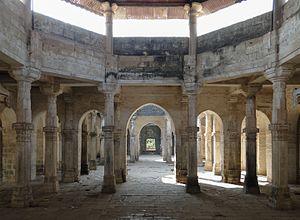
Intérieur de la Jama Masjid dans la citadelle d'Uparkot, Junagadh, Inde
Junâgadh est une ville de l'État du Gujarat en Inde, chef-lieu du District de Junagadh.